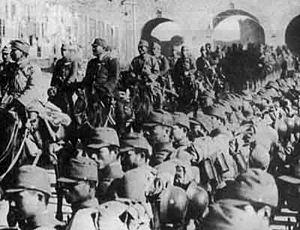
La 10ᵉ armée est une unité de l'armée impériale japonaise basée à Shanghai durant la seconde guerre sino-japonaise.
L'armée expéditionnaire japonaise de Shanghai est un corps d'armée de l'armée impériale japonaise durant la seconde guerre sino-japonaise.